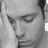
Emotion: sad